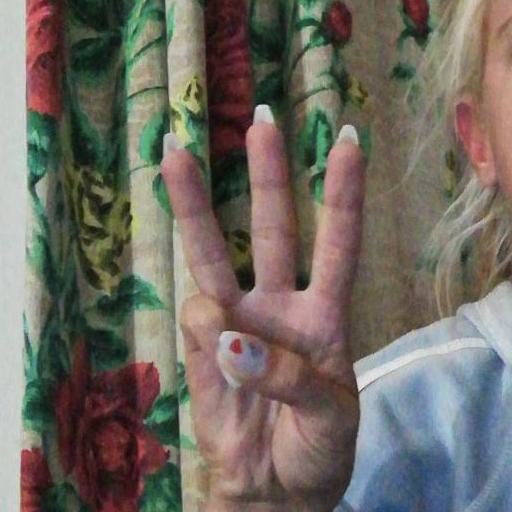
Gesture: three